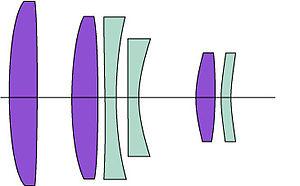
En optique, la formule optique ou combinaison optique d'un système optique est une manière d'en désigner la composition en termes de composants optiques : lentilles, miroirs. La formule optique ne couvre pas les éléments mécaniques d'un système, ou d'autres facteurs tels que les traitements. La formule optique est descriptive et ne détaille donc pas le comportement thermique ou mécanique d'un système.